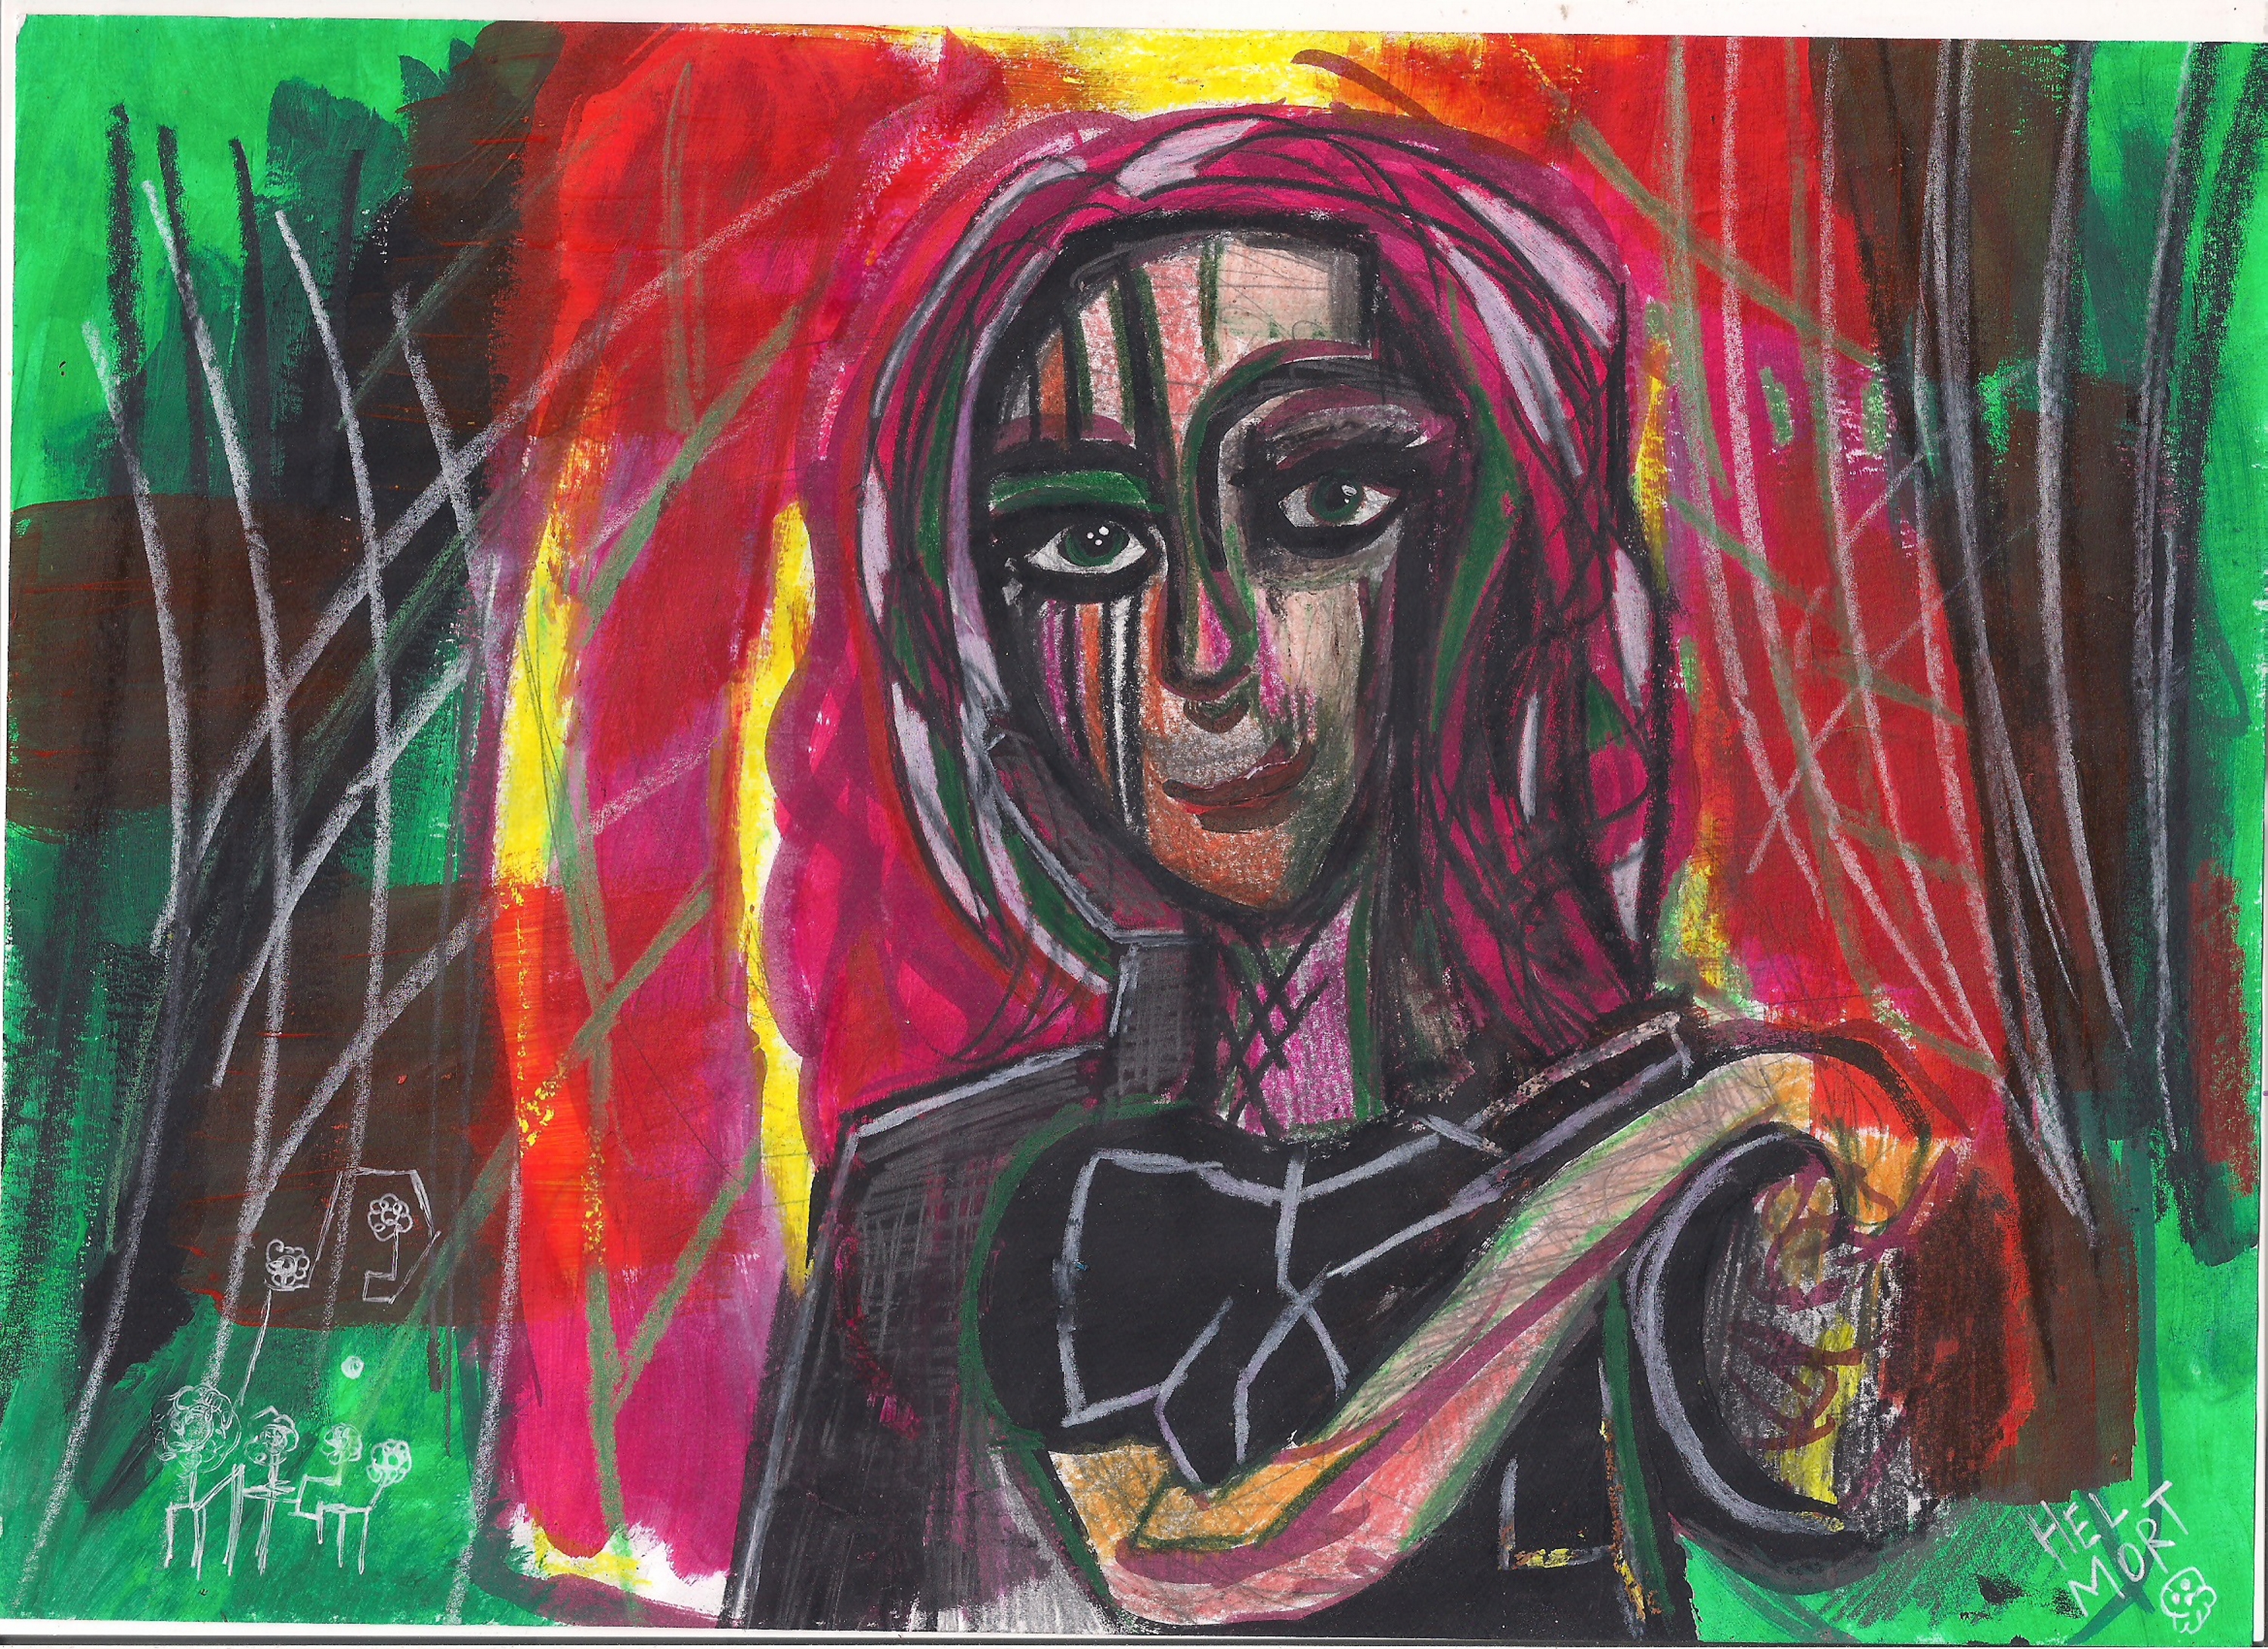
art, beautiful, Helen Mort, woman, london, fine art, contemporary art, fashion, girl, model, nude, conceptual art, europe, Saatchi, draw, drawing, painting, graphic, green, modern art, visual arts, illustration, acrylic paint, magenta, portrait, pastel, psychedelic art, watercolor paint, paint, fictional character, self portrait, artwork